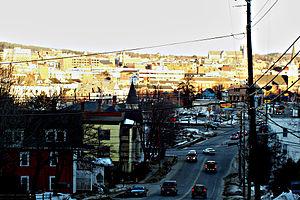
La ville d'Auburn est le siège du comté d'Androscoggin, situé dans le Maine, aux États-Unis. C'est une des deux villes principales connues sous le nom de Lewiston-Auburn, ville métropolitaine du Maine et de la Nouvelle Angleterre. Auburn est sur l'autre rive de la rivière Androscoggin en face de Lewiston. La population se montait à 23 055 habitants lors du recensement de 2010.